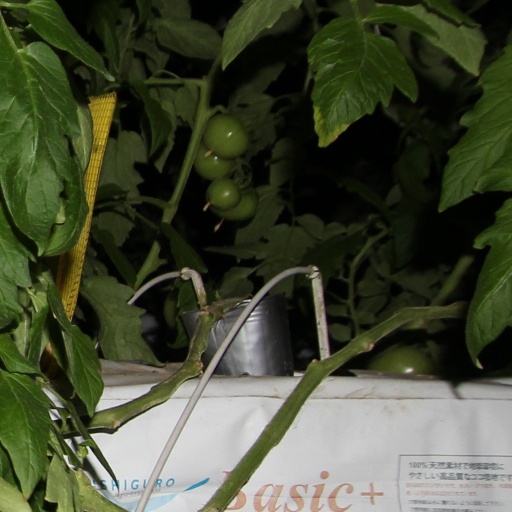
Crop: tomato